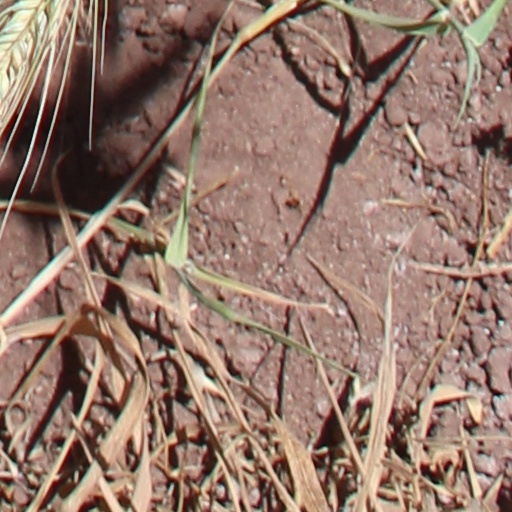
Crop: wheat